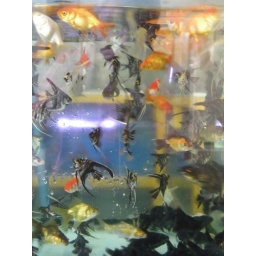
Tropical fish in the bird and reptile market